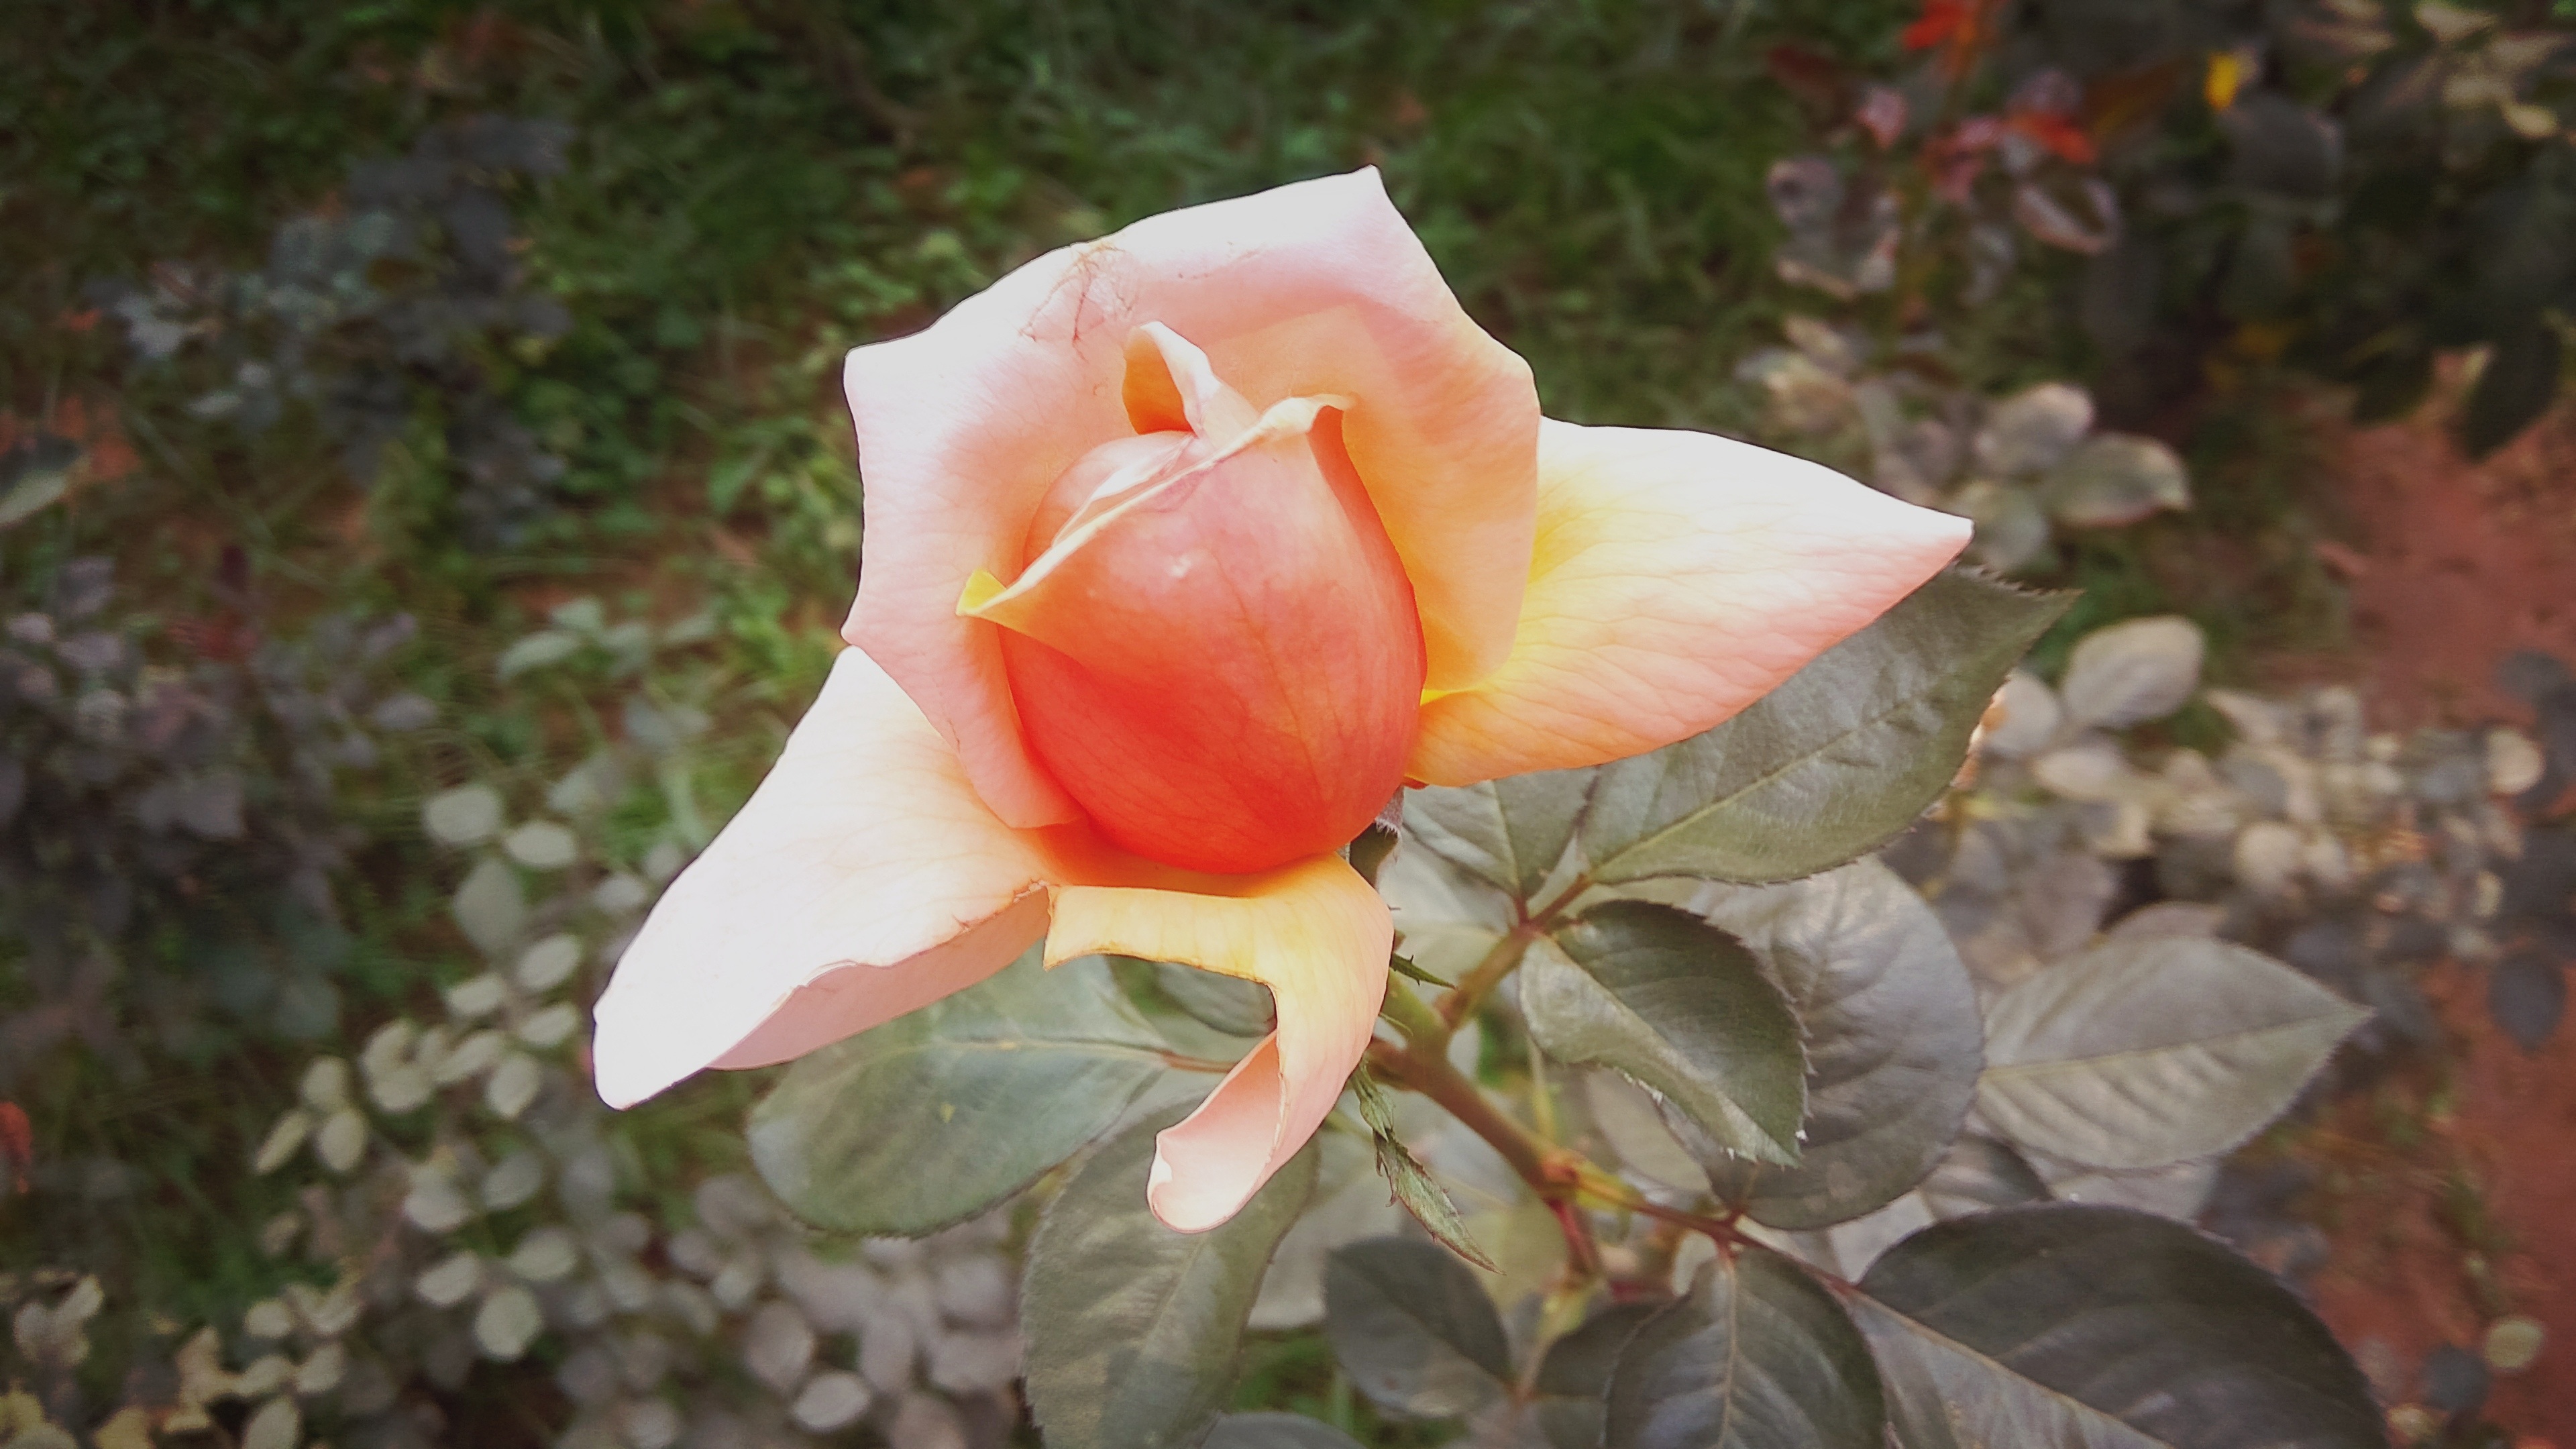
blossom, plant, leaf, flower, petal, rose, botany, flora, lovely, macro photography, flowering plant, garden roses, rose family, land plant, rose order